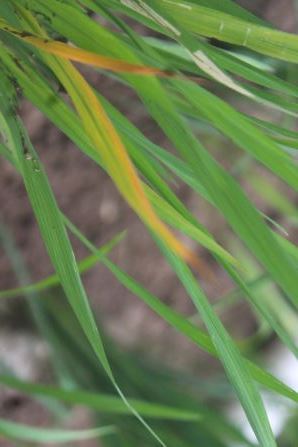
Disease: Tungro